Uniform integrability

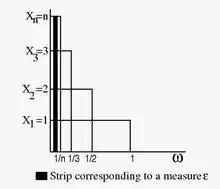
Non-UI sequence of RVs. The area under the strip is always equal to 1, but formula_86 pointwise.

In the following we use the probabilistic framework, but regardless of the finiteness of the measure, by adding the boundedness condition on the chosen subset of formula_104.